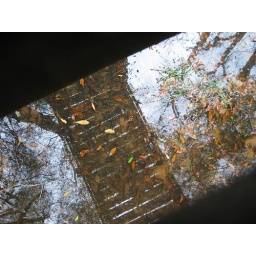
bridge in water